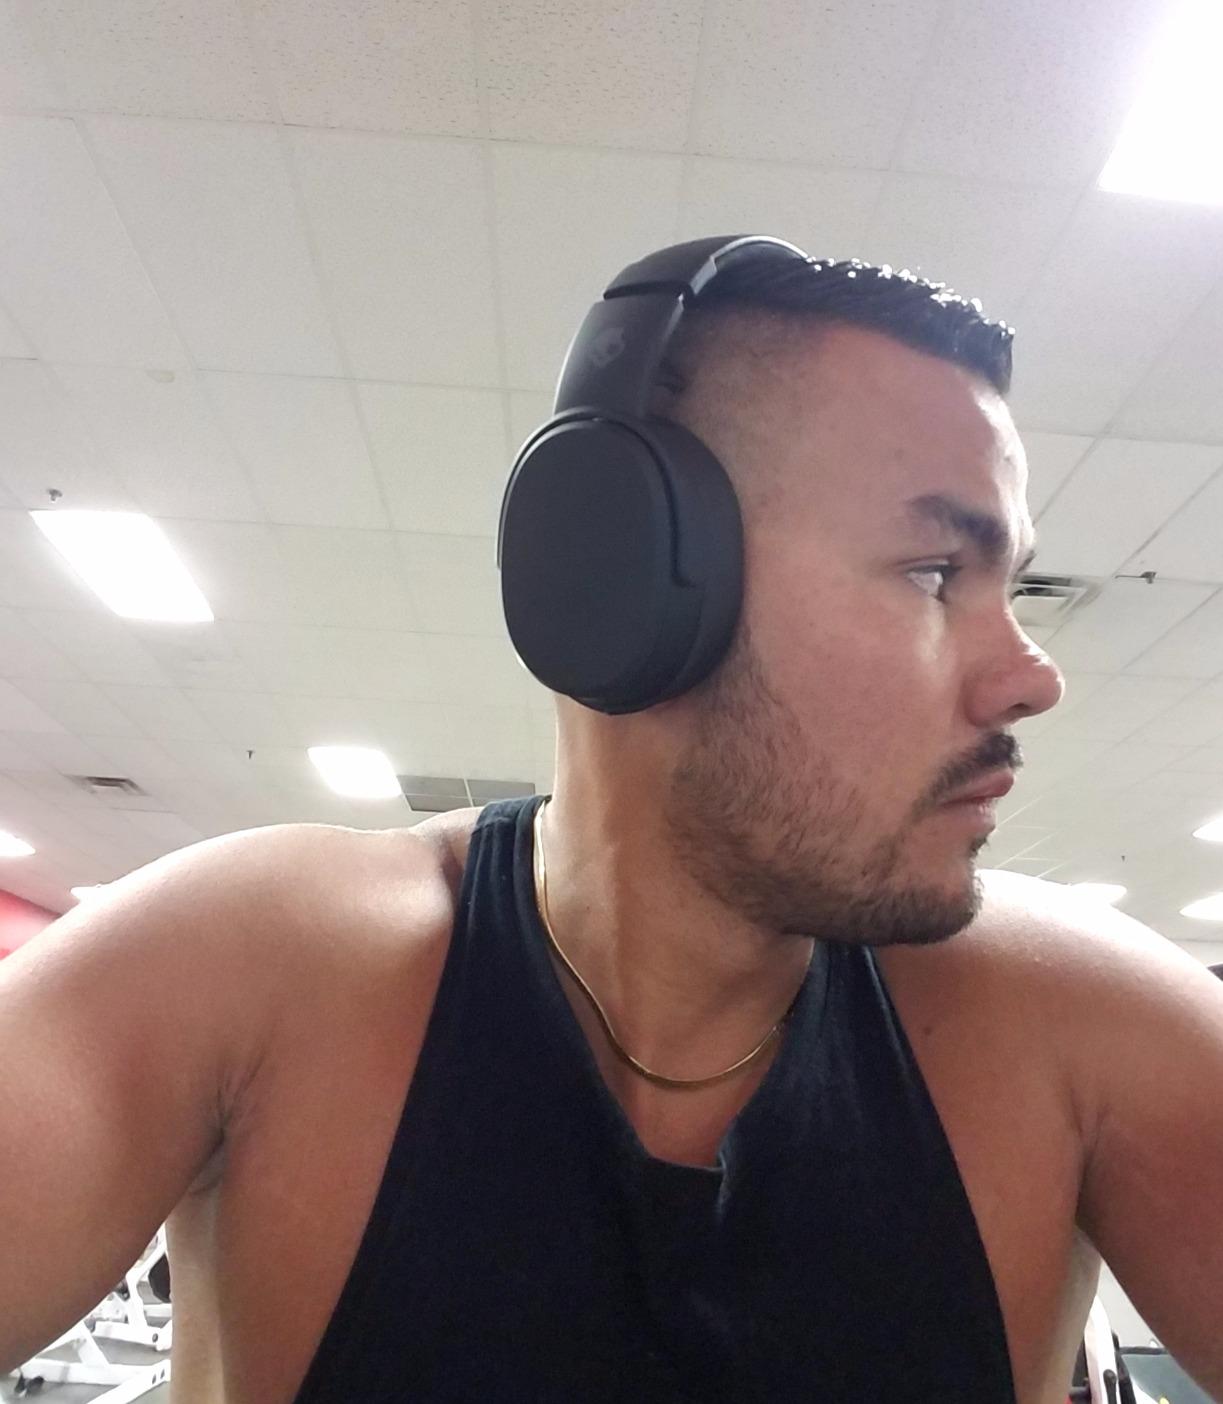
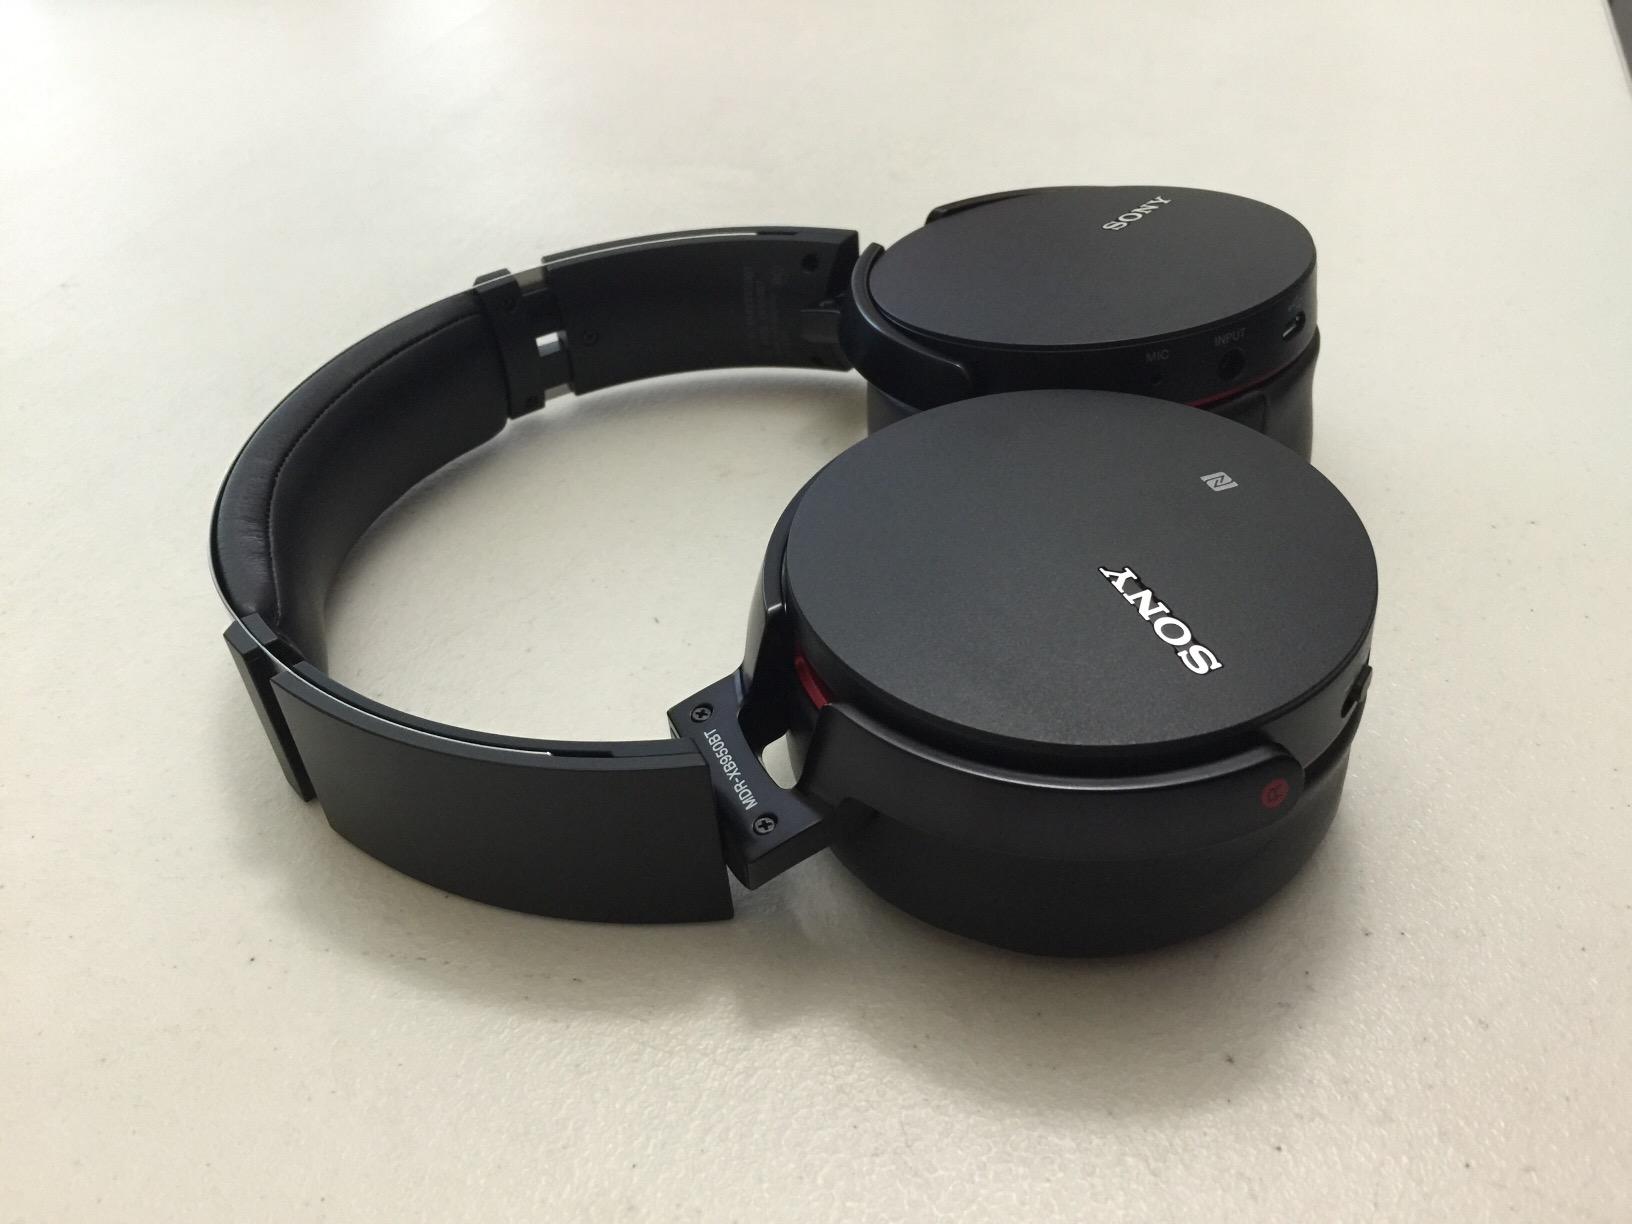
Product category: headphones
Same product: no